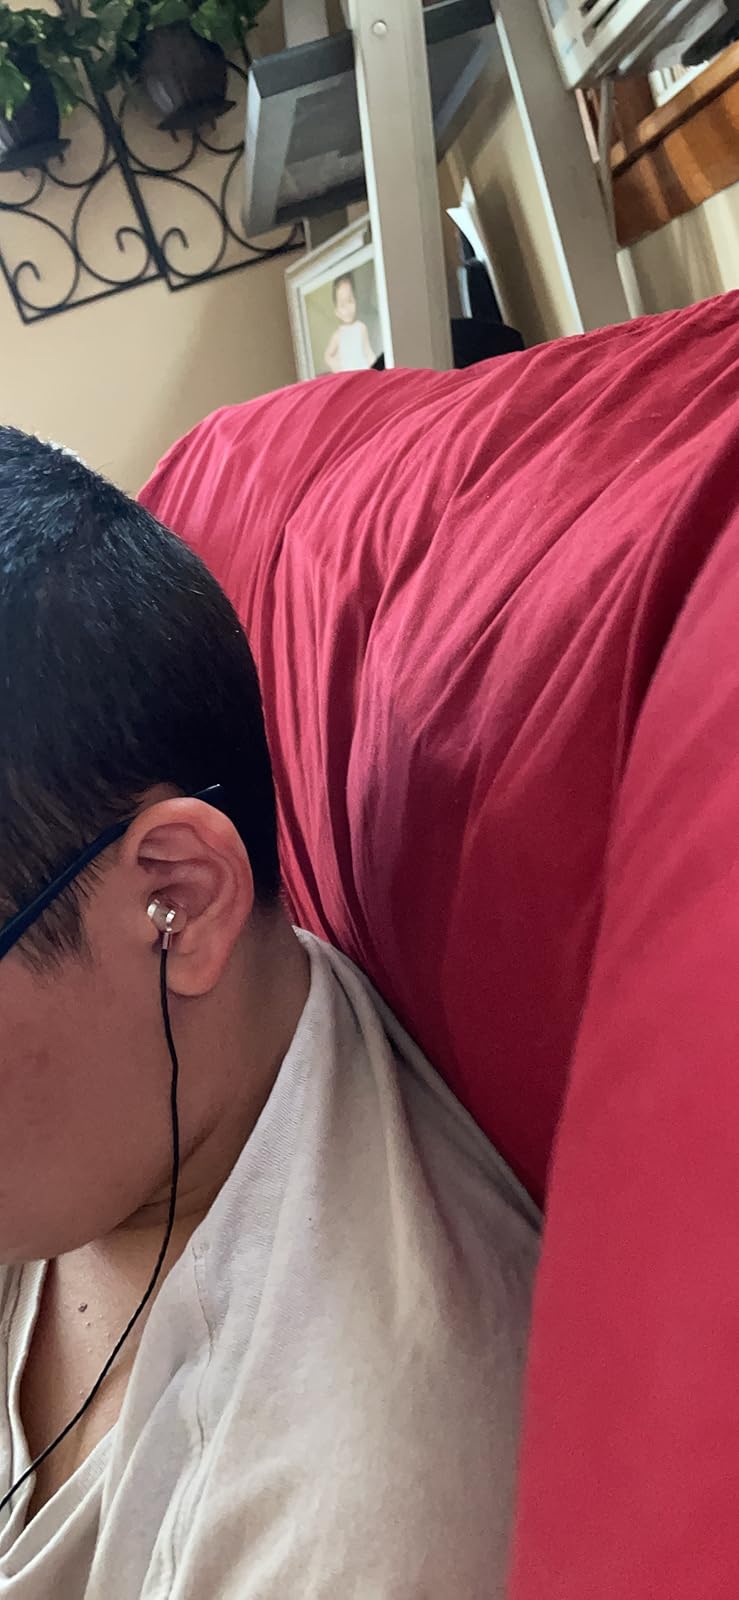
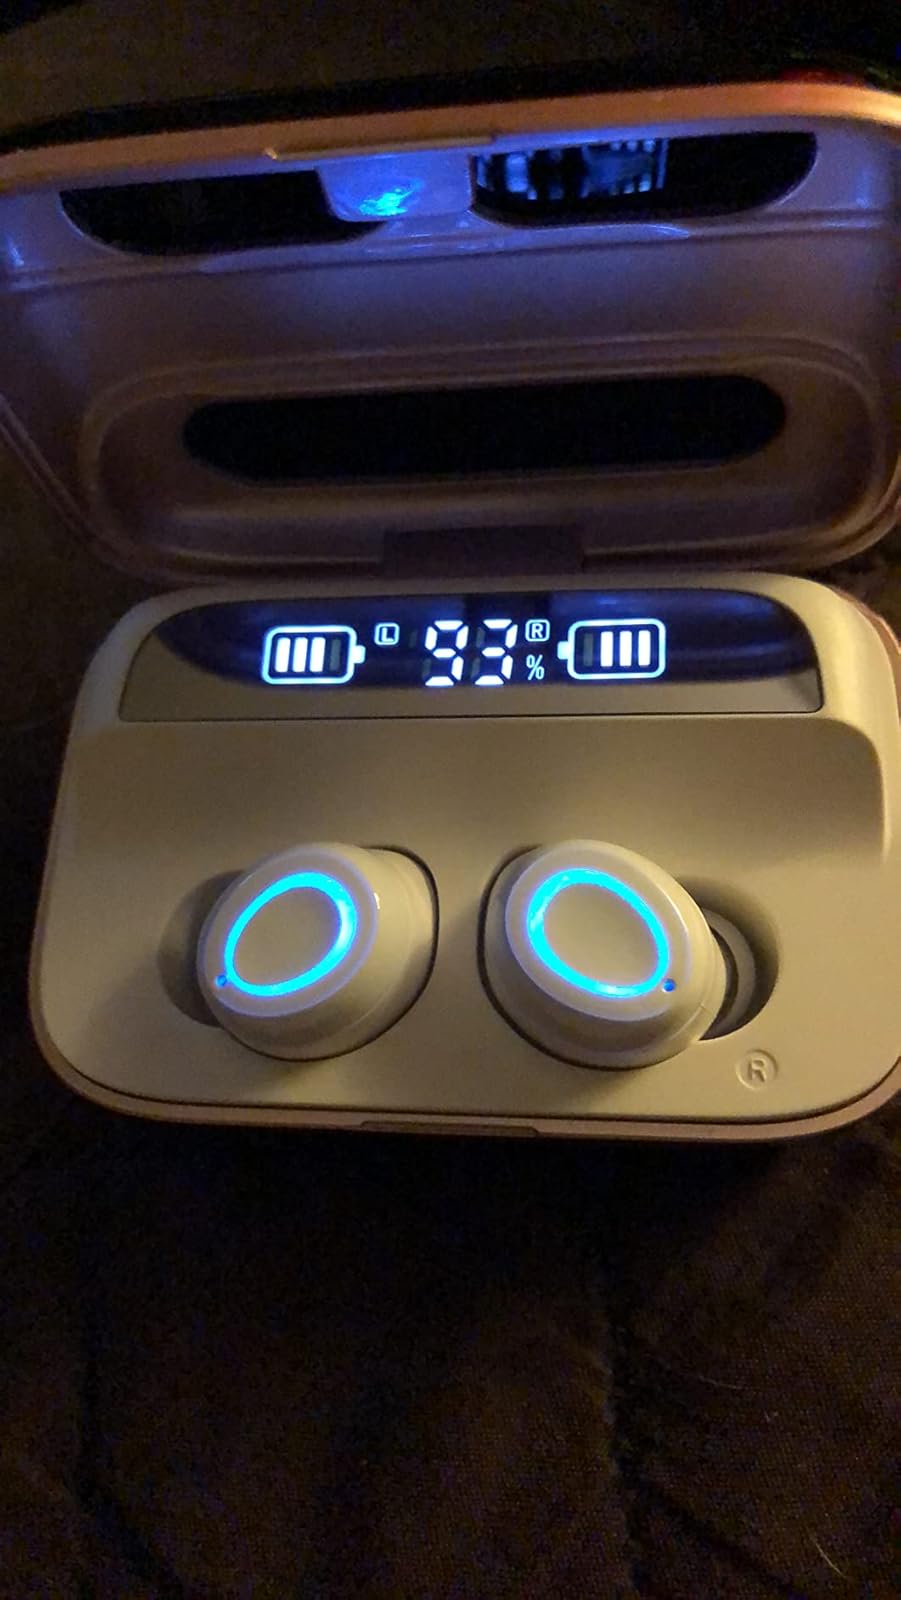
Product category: earbuds
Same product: no